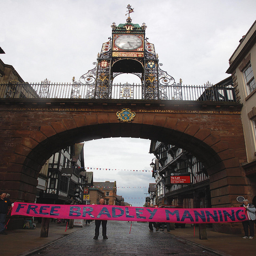
A large clock affixed to a tower like structure on a bridge.
A bridge with a clock tower underneath people holding a banner.
A sign saying "Free Bradley Manning" is being held under and arch
A picture of people protesting in front of a clock tower.
The archway is serving as the headquarters  for the protest.